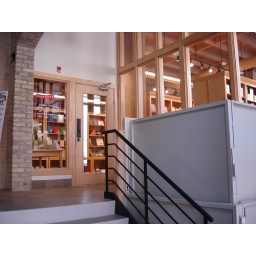
walking in (broadway paper and colleen horner retail stores on the ground level selling fancy paperstuff and high end sink/shower/counter/tile)